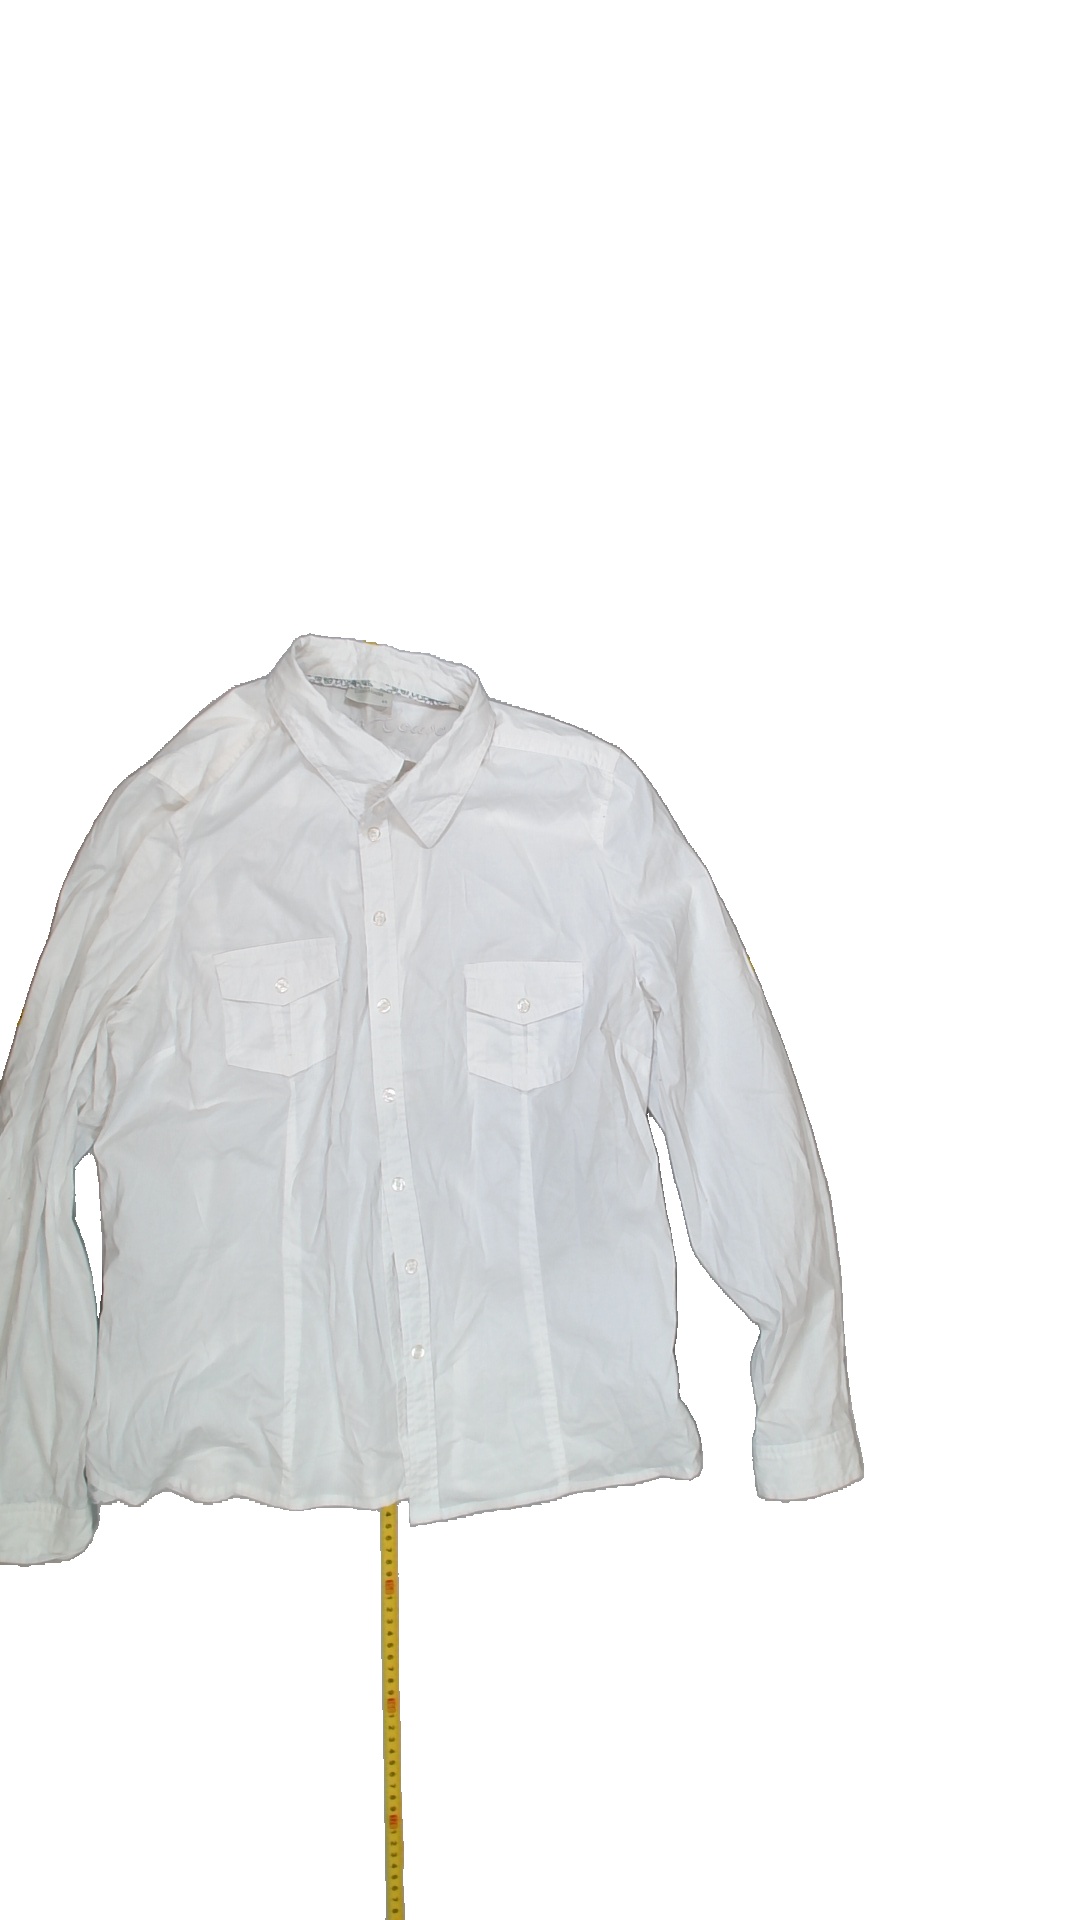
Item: Shirt (Ladies)
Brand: Not Applicable
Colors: White
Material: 100%cotton
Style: No trend
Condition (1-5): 4
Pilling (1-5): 5
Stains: No
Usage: Reuse
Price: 50-100